Newtonian telescope

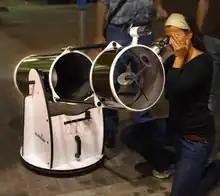
Woman looking through a Newtonian telescope

The Newtonian telescope, also called the Newtonian reflector or just a Newtonian, is a type of reflecting telescope invented by the English scientist Sir Isaac Newton, using a concave primary mirror and a flat diagonal secondary mirror. Newton's first reflecting telescope was completed in 1668 and is the earliest known functional reflecting telescope. The Newtonian telescope's simple design has made it very popular with amateur telescope makers.